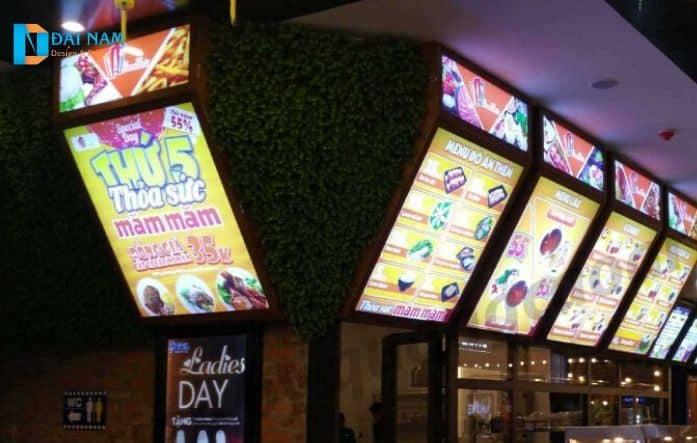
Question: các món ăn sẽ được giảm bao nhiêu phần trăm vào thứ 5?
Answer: các món ăn sẽ được giảm 55% vào thứ 5